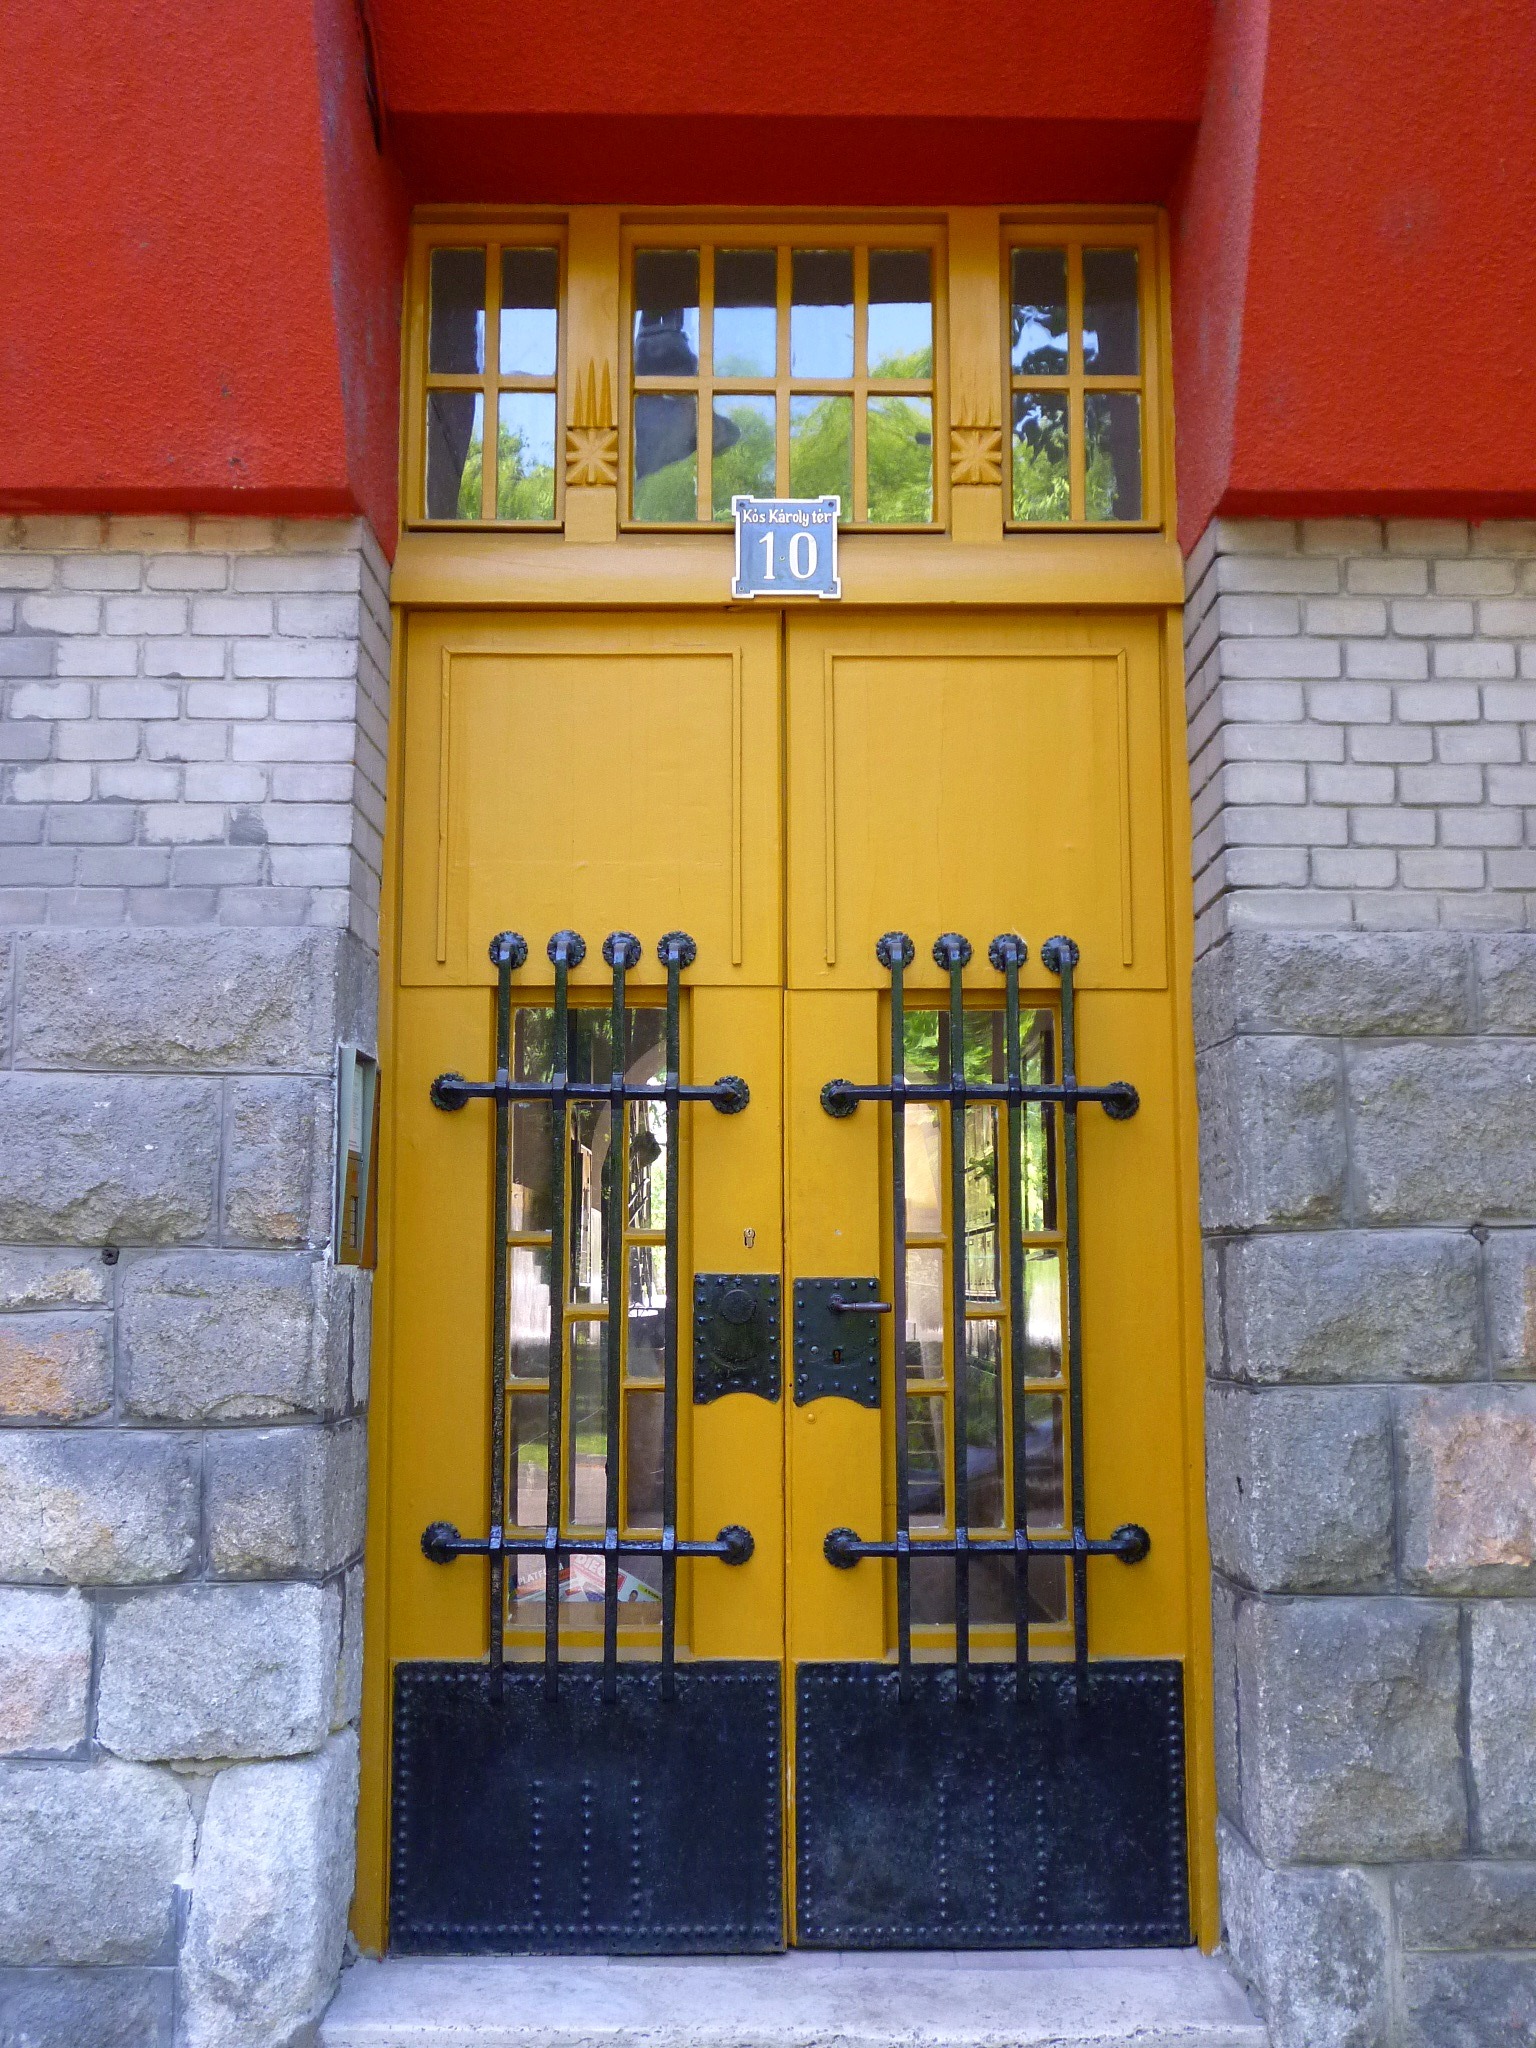
window, wall, reflection, entrance, color, facade, furniture, door, interior design, grid, budapest, hungary, art nouveau, window covering, wekerle battery